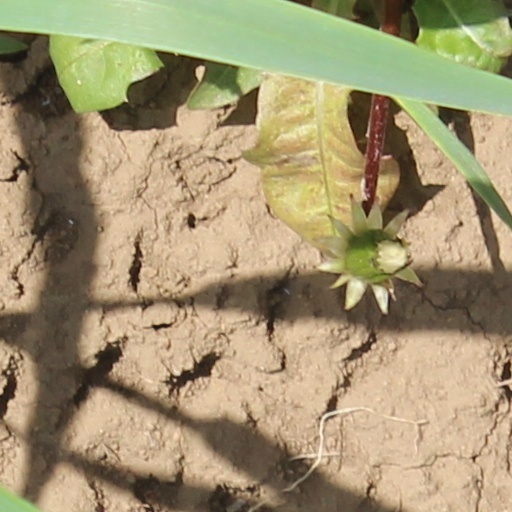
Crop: wheat